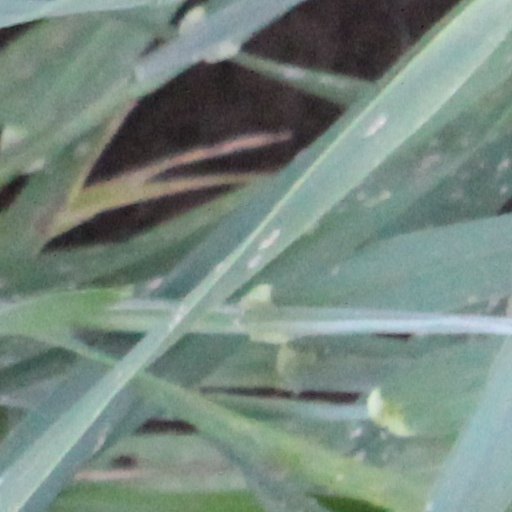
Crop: wheat